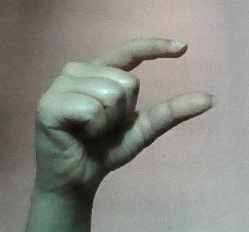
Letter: dal